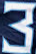
Number: 3